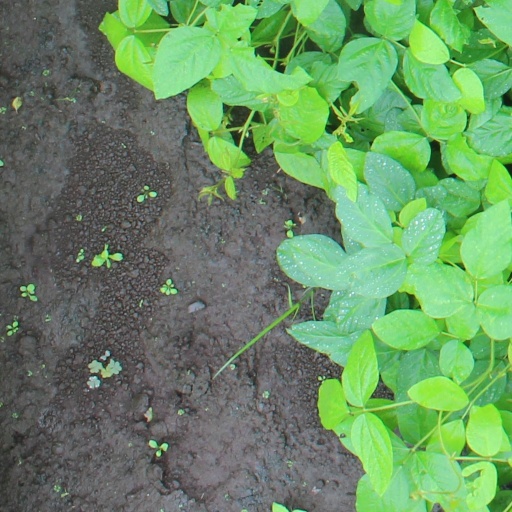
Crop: soybean